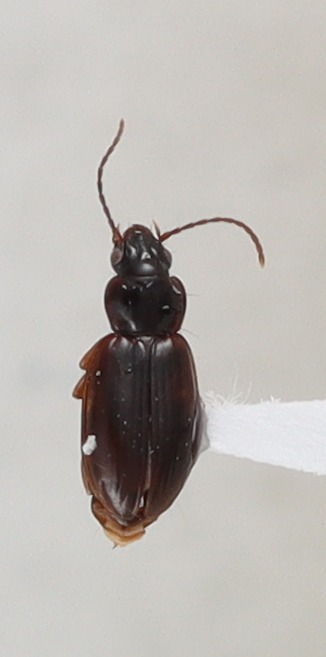
Scientific name: Trechus obtusus
Plot: 2
Trap: E
Collected: 20200901